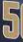
Number: 5